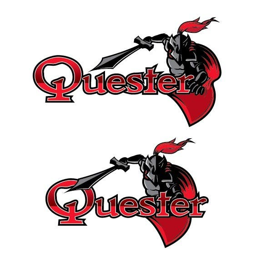
contest entry # for design